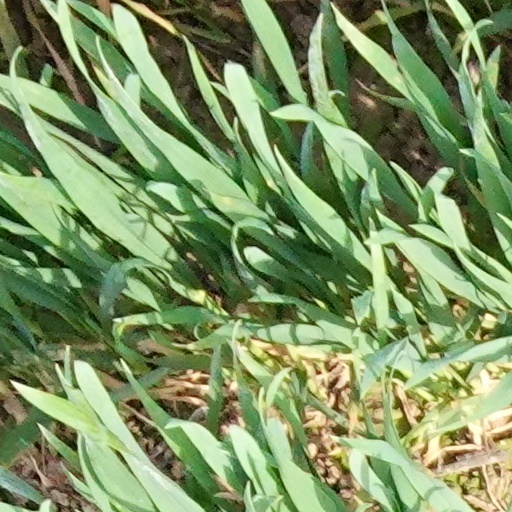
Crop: wheat